Jane Austen's literary universe

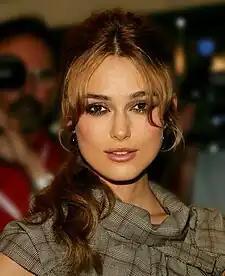
Keira Knightley is Elizabeth Bennet in "Pride & Prejudice", 2005.

"Pride and Prejudice" establishes a hierarchy between the different estates where the heroine stays: Longbourn, Mr. Bennet's small, entail-stricken estate, which is just enough to support his family comfortably; Netherfield, whose tenancy enables Charles Bingley to learn the landlord's ways; the “showy and unnecessarily lavish” Rosings Park, which perfectly reflects the character of its owner, Lady Catherine, smug, ostentatious and full of self-importance; and Pemberley, the novelist's most perfect Brownian construction. Mr. Darcy's estate, where aesthetics reflect ethics in a true mirror game, is a symbol of balance between nature and culture, the utopian place where, around Darcy and Elizabeth, an ideal, patriarchal society can flourish, sheltered from the pettiness and vanity of the world.